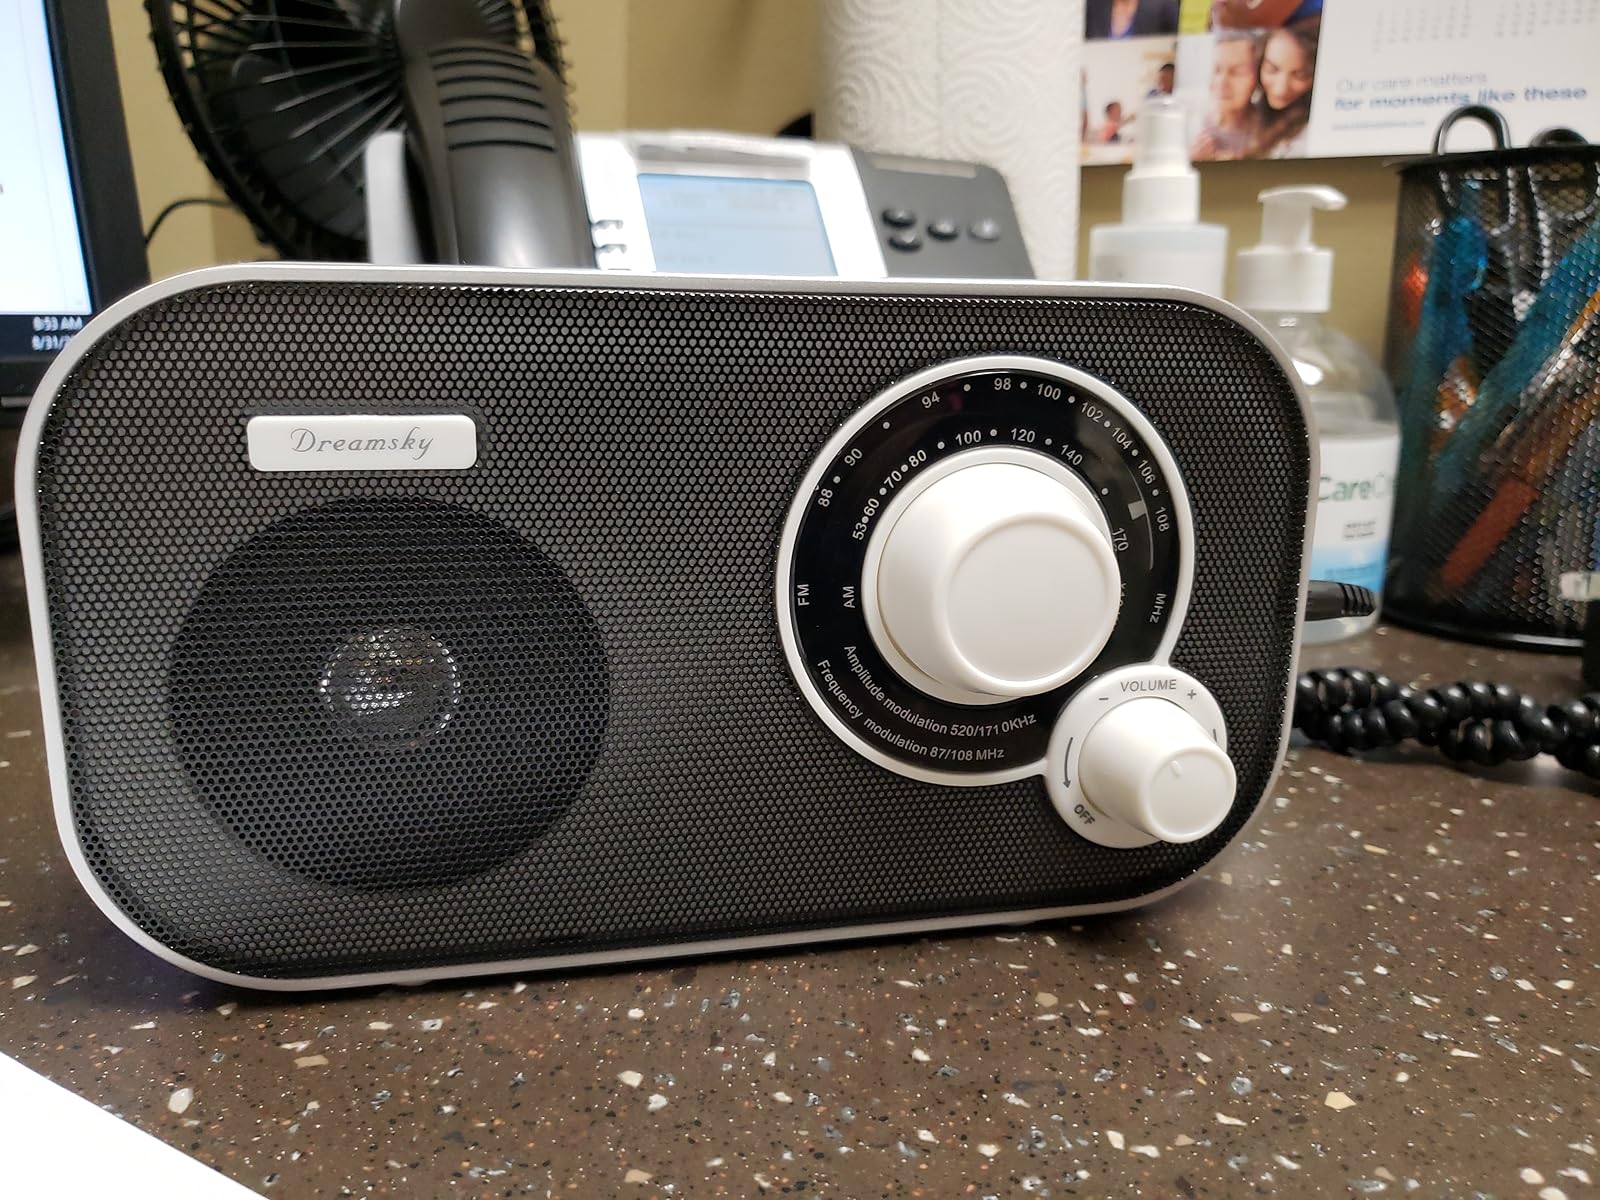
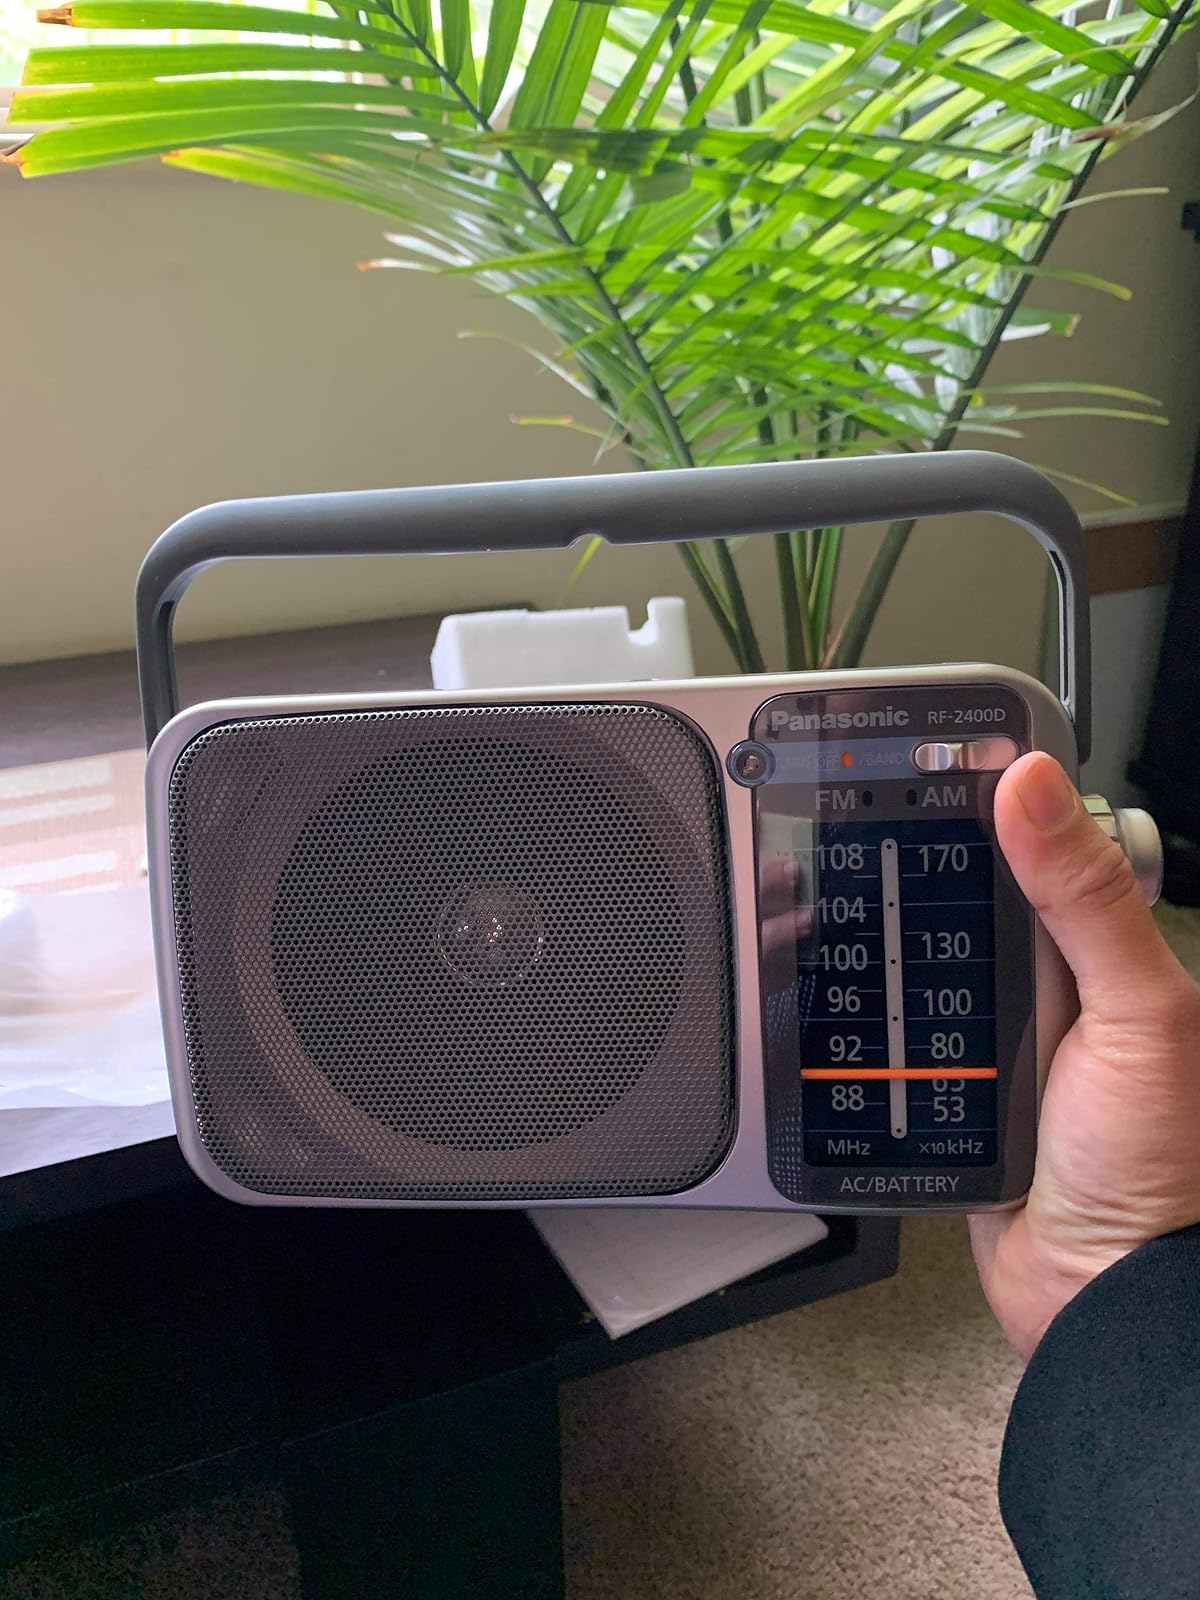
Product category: radio
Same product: no